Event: Nepal Earthquake
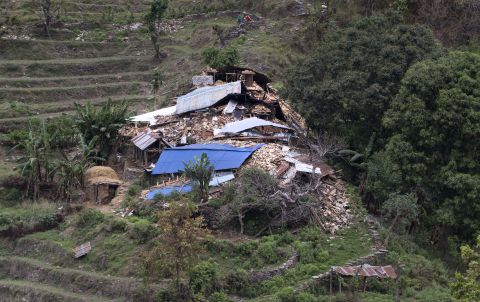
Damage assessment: damage